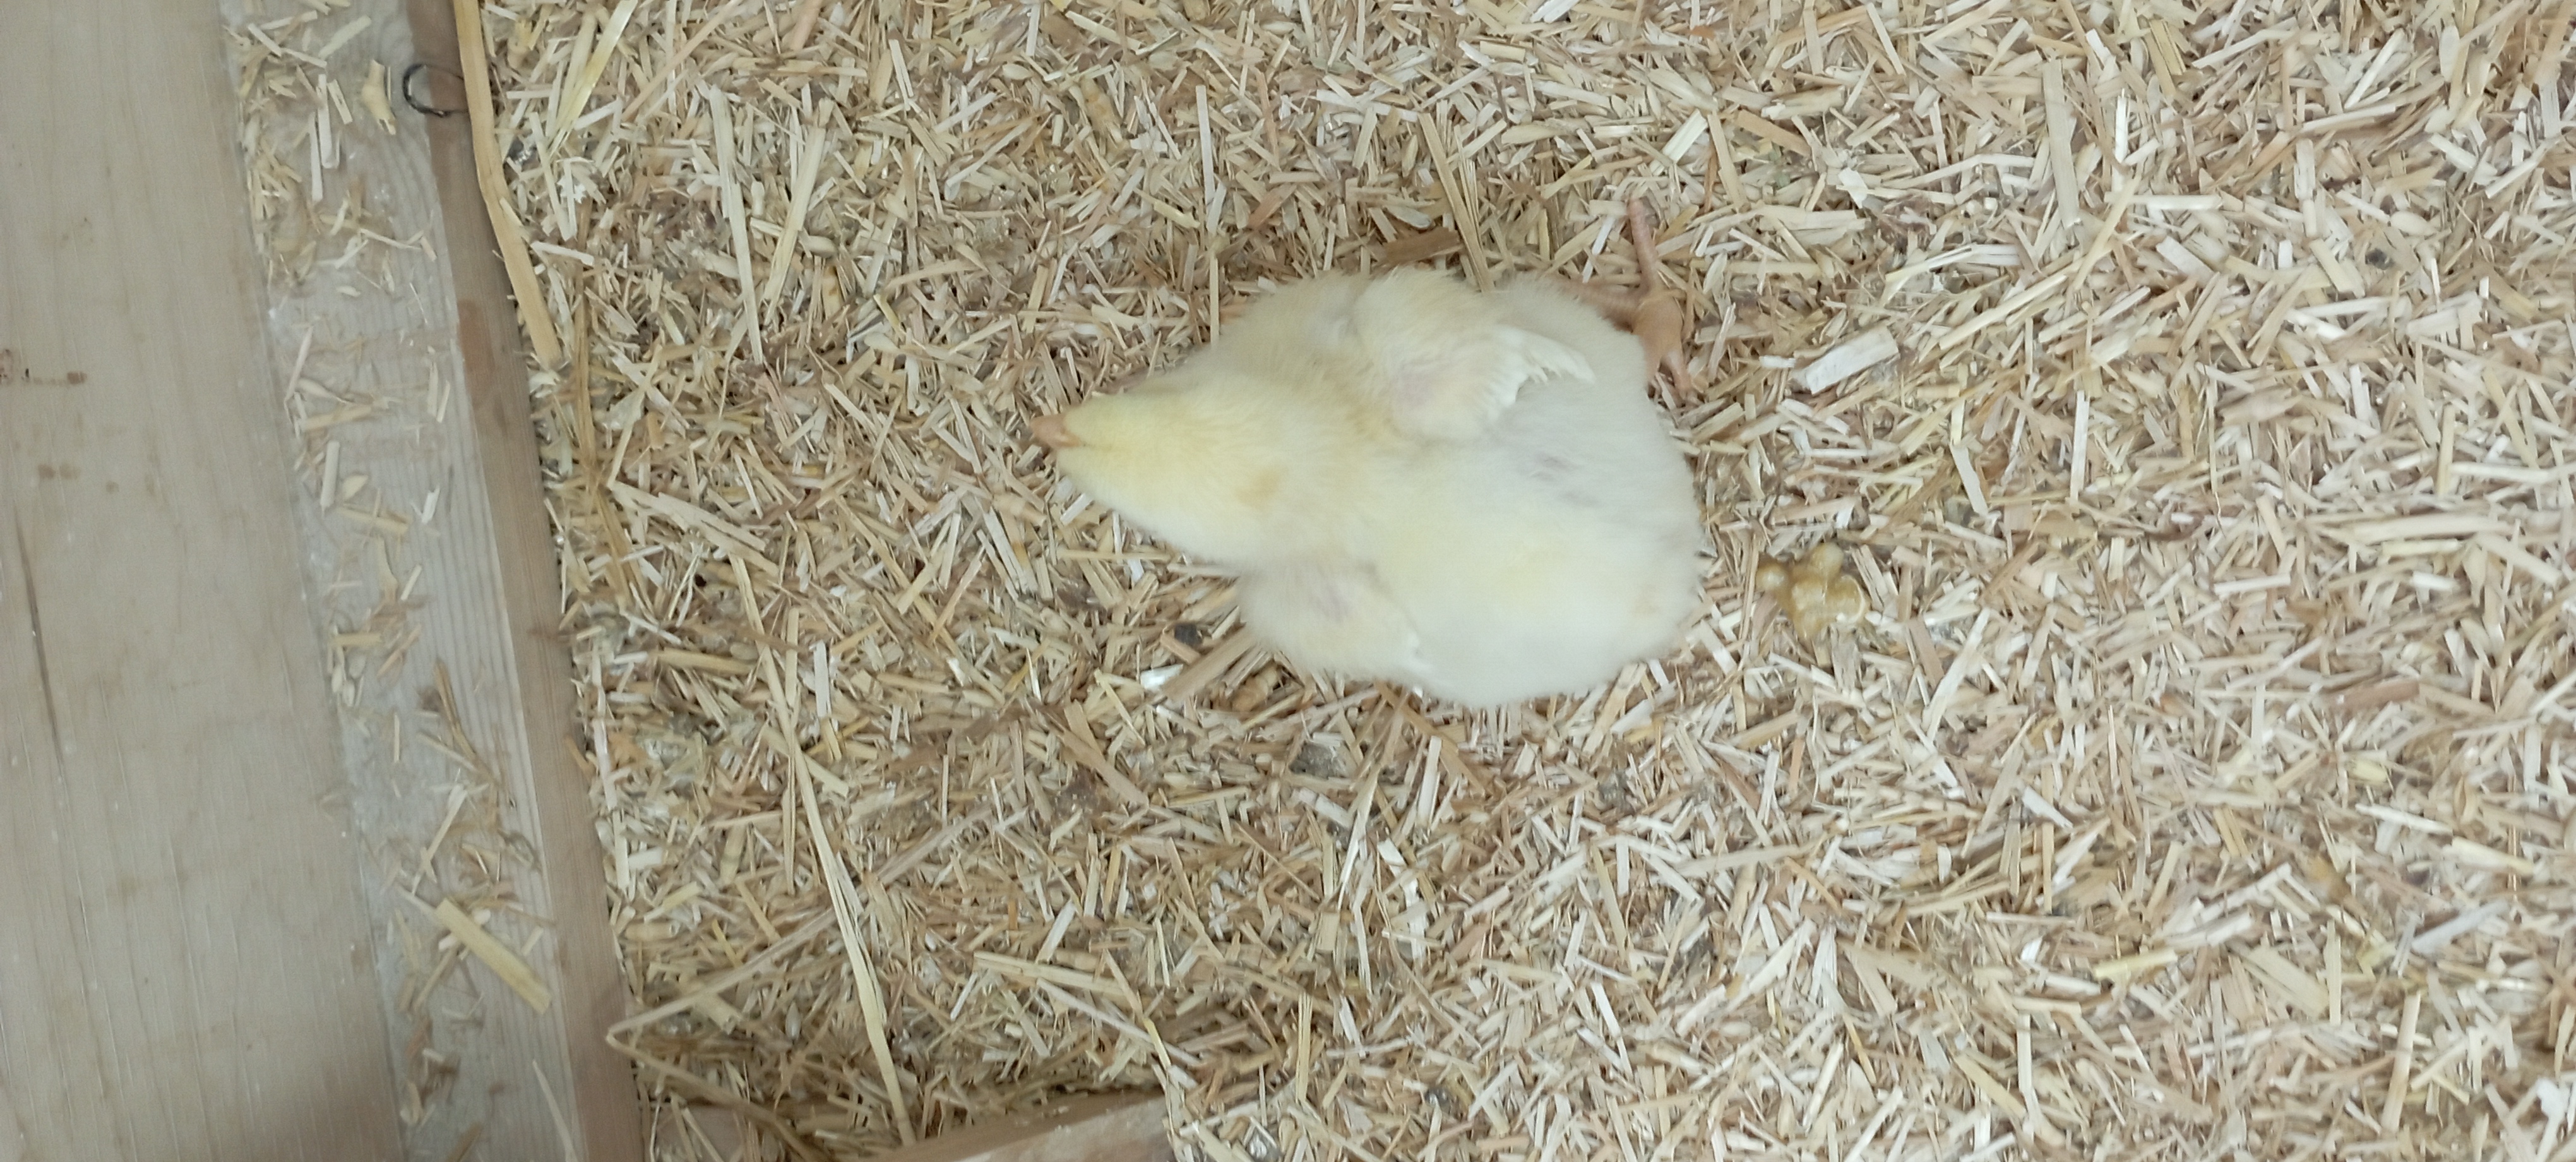
Weight: 190 g